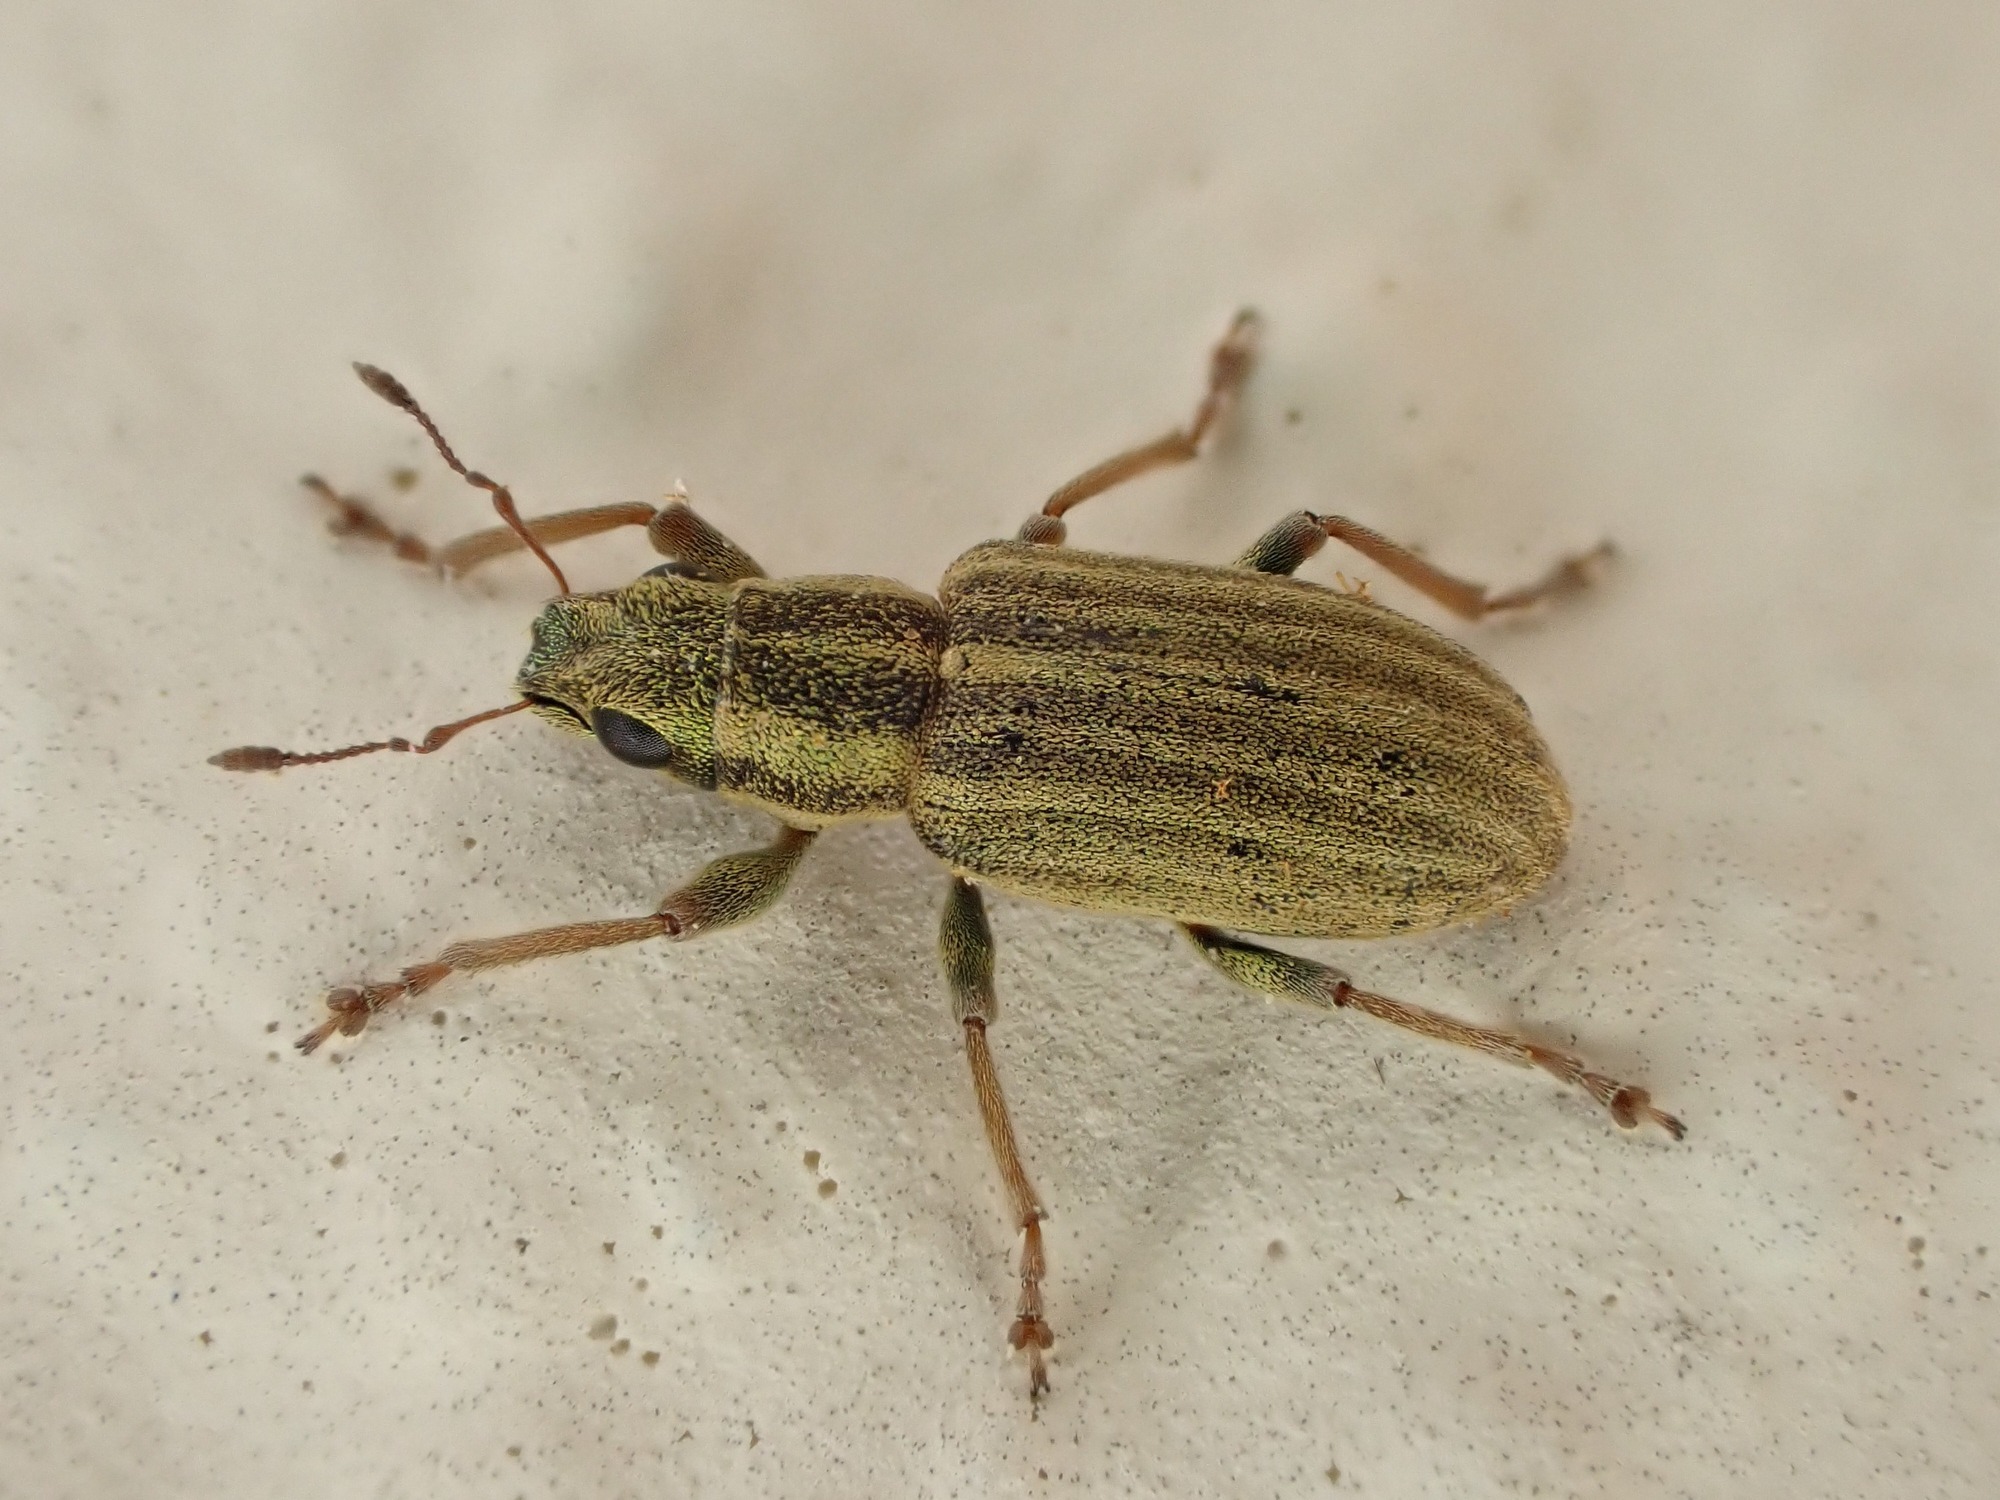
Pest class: pea_leaf_weevil